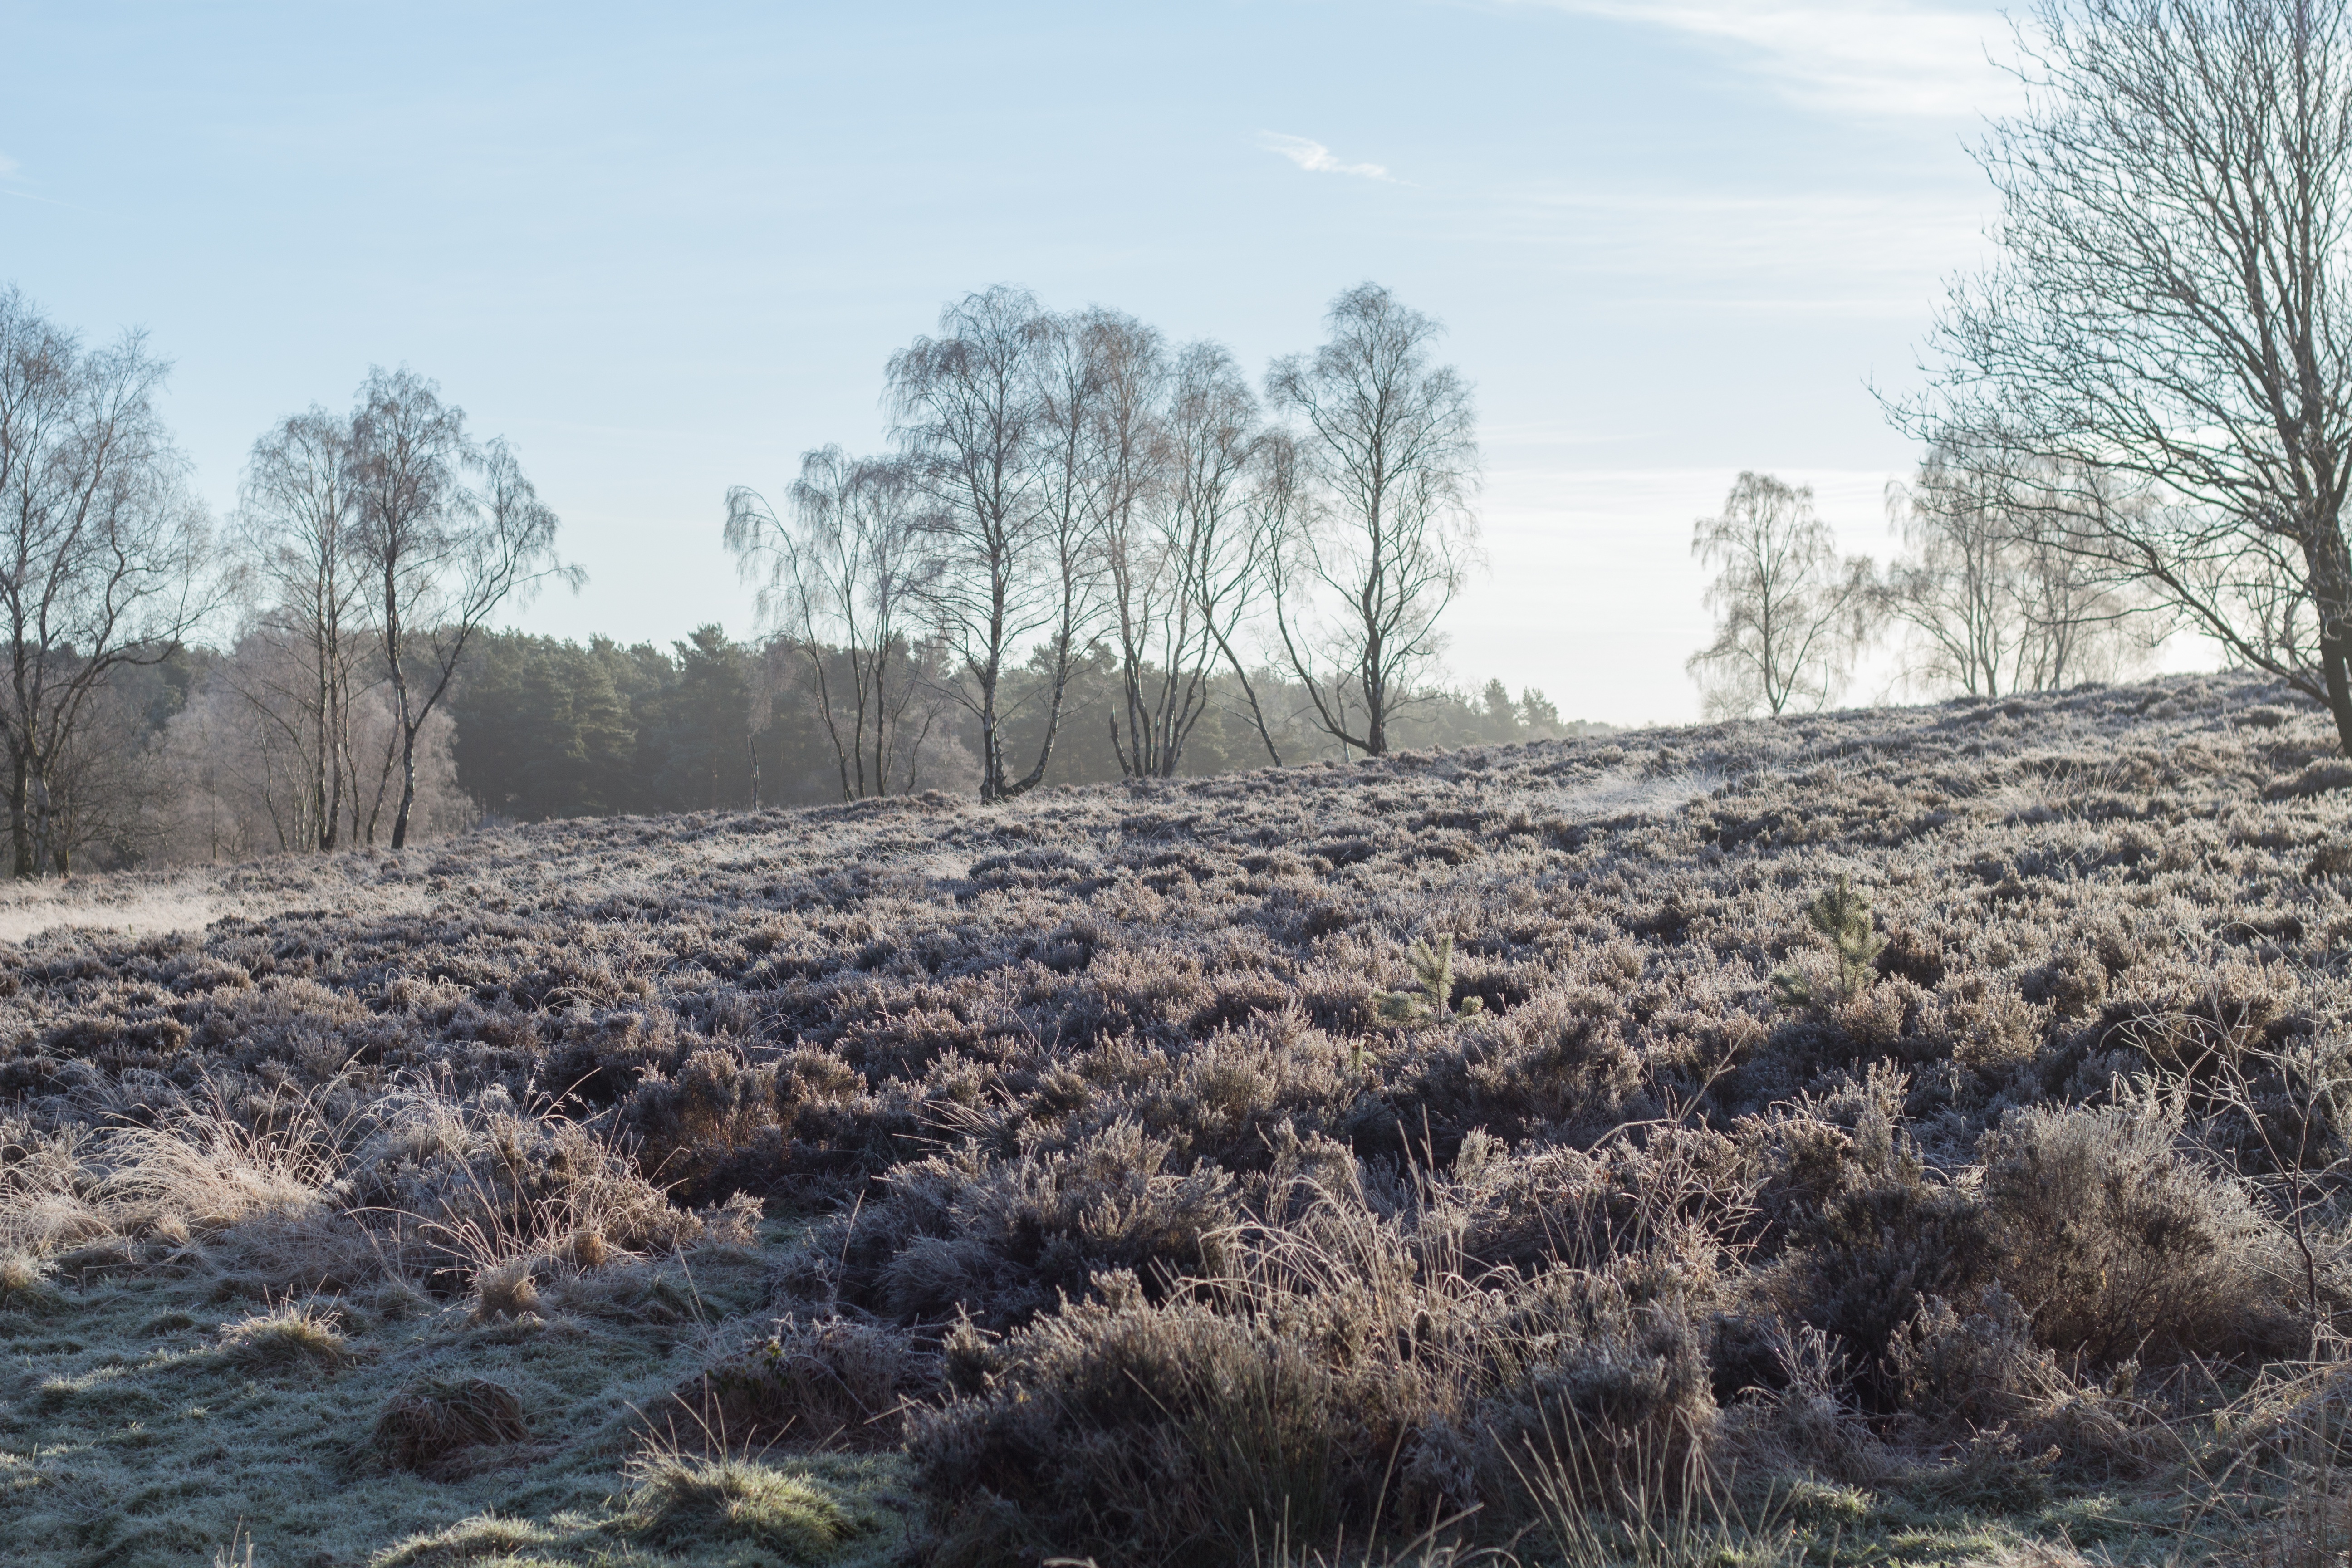
landscape, tree, forest, grass, marsh, wilderness, snow, winter, field, prairie, frost, soil, wetland, bog, habitat, ecosystem, rural area, natural environment, geographical feature